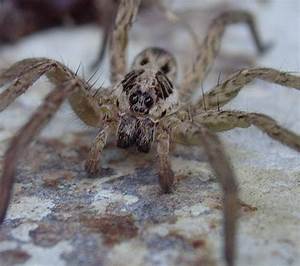
Label: spider